Fort Delimara

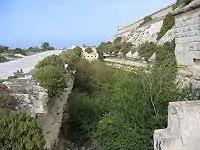
Counterscarp battery, looking east down the north ditch.

A counterscarp battery at the north end of the east ditch commands the north ditch and the gatehouse. Presumably there is a counterscarp battery at the south end of the east ditch covering the south ditch, since there are no caponiers visible in the ditch.